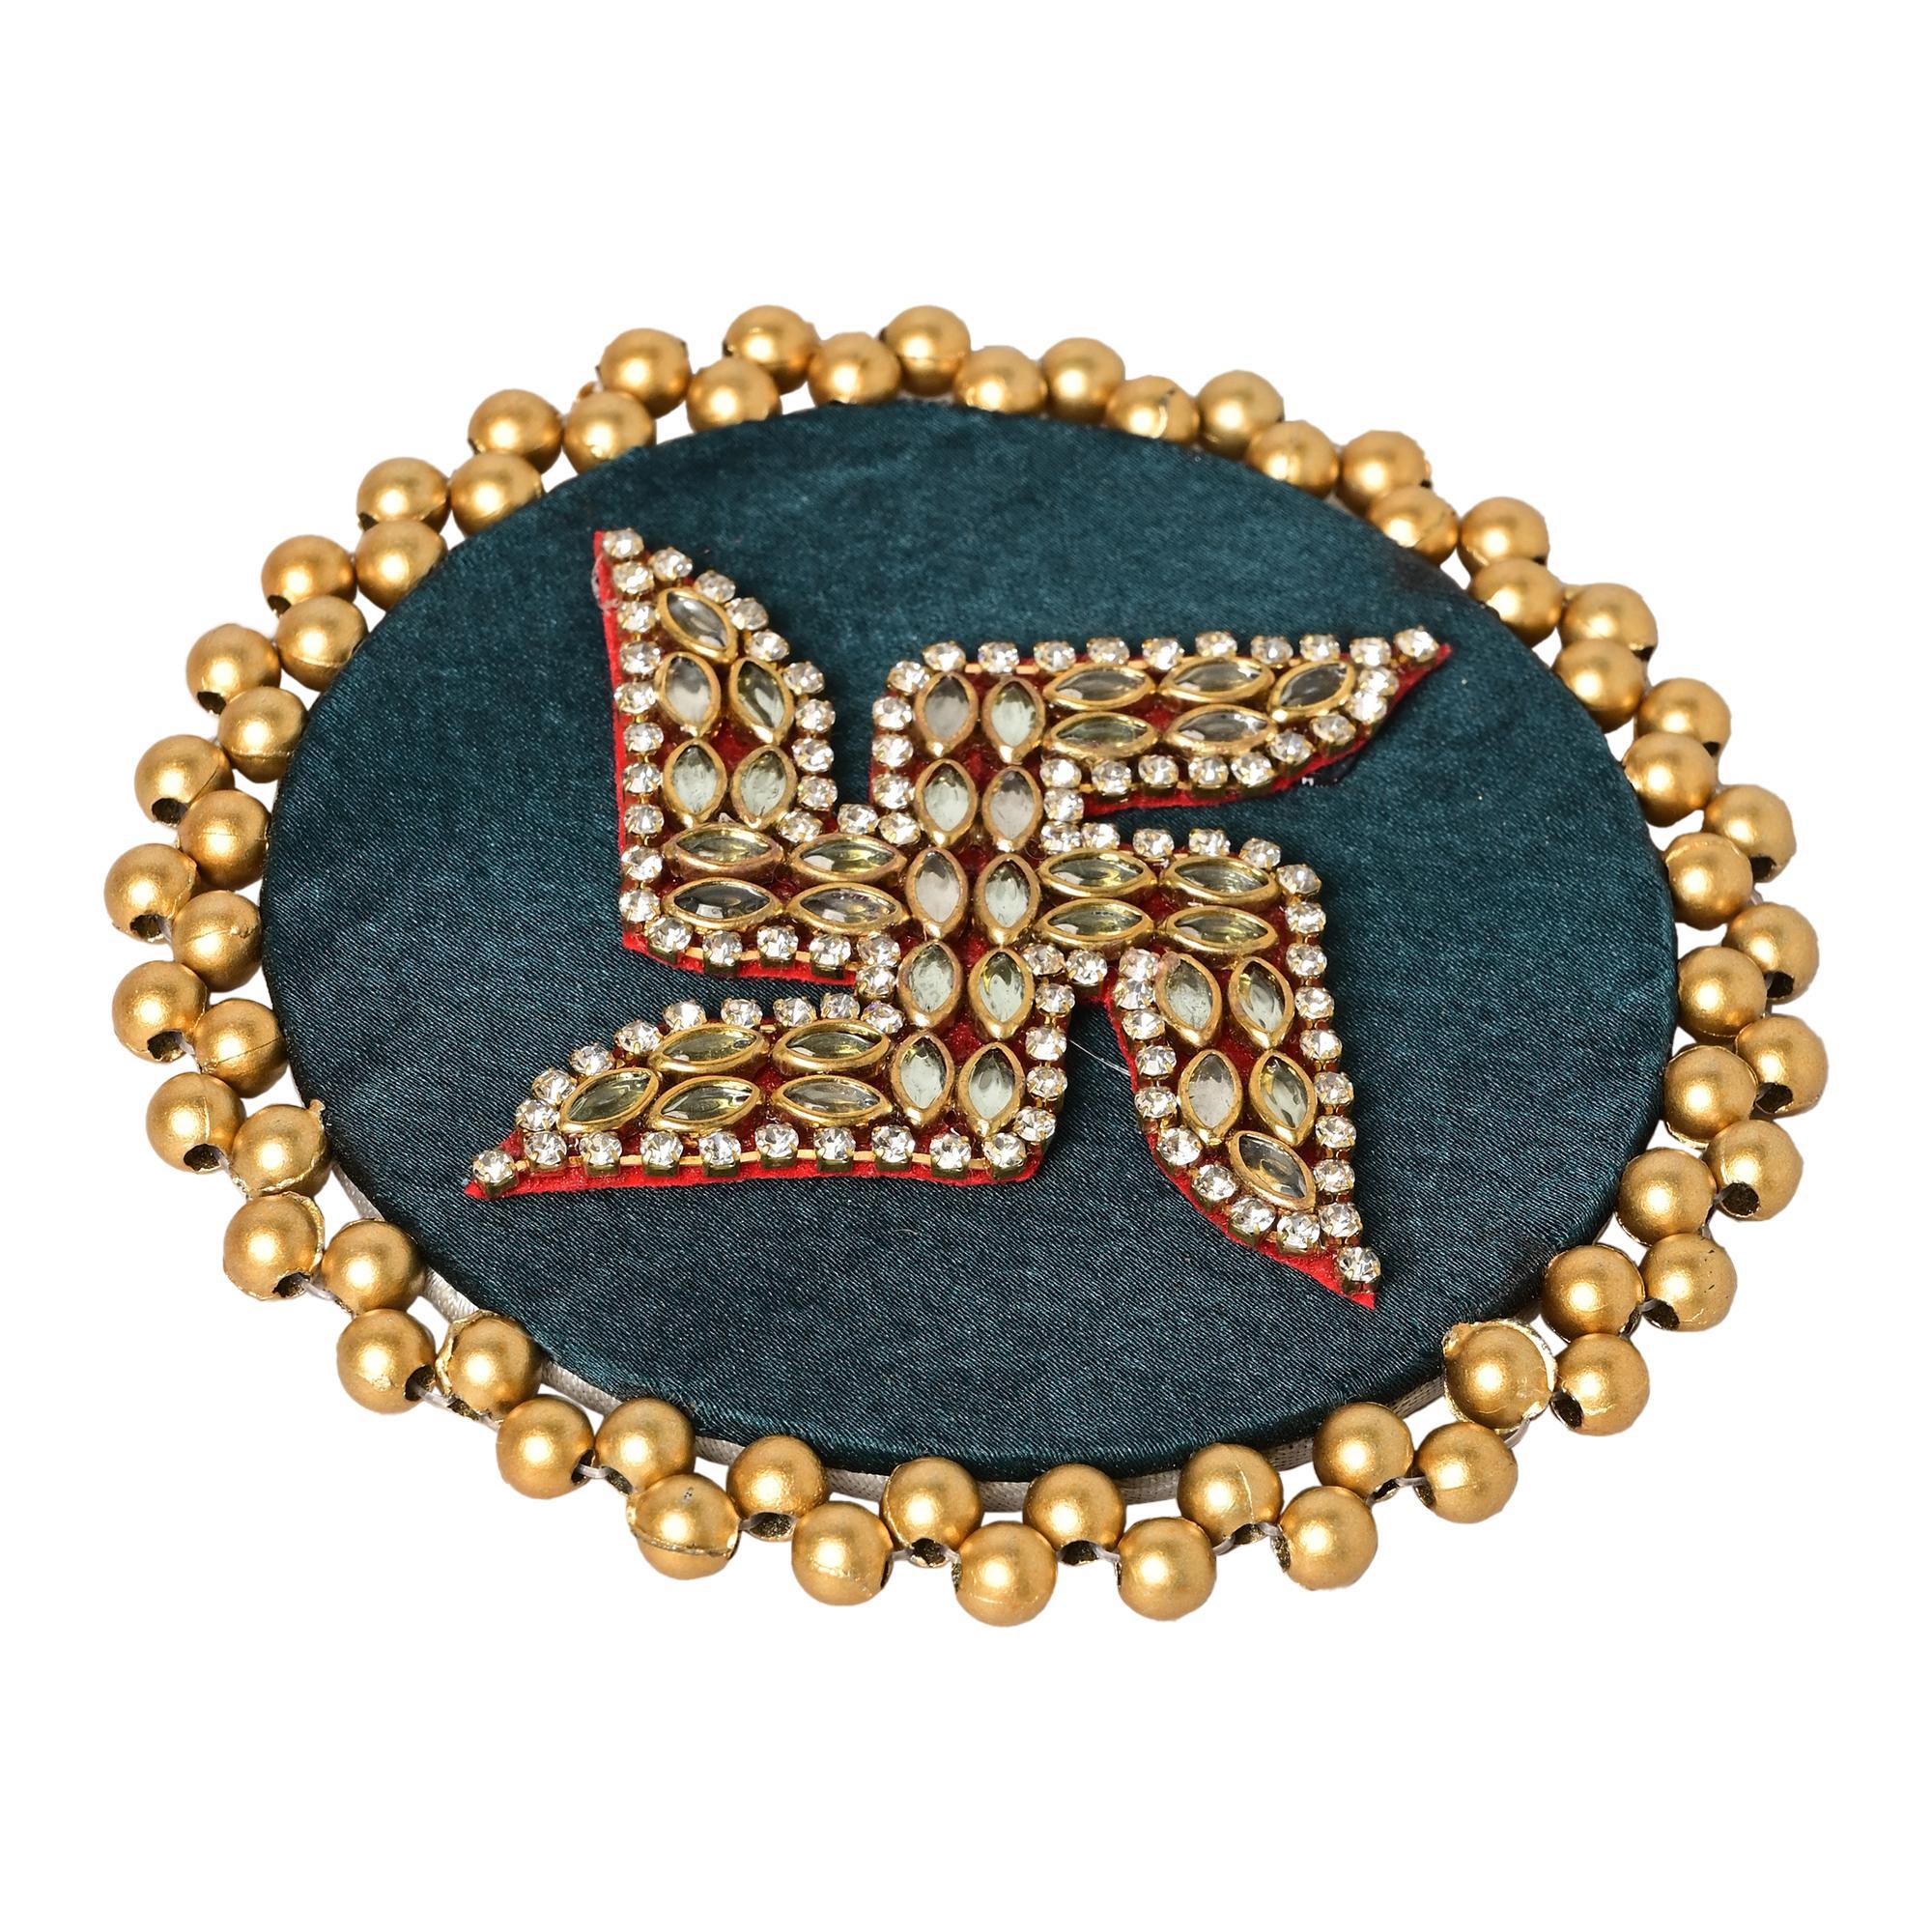
 TINKLE JEWELS Green swastik For home templesRangoli placements, Decorative product For Adult and Old folks (wooden _ Green) Size- 9 cm
Type: Traditional Jewellery
Brand: TINKLE JEWELS
Price: Rs. 149
 Elevate your home mandir or Diwali decorations with our exquisite handmade decorative swastik . Crafted on sturdy MDF and delicately wrapped with vibrant fabric, each swastik is meticulously adorned with intricate moti and kundan embellishments, adding a touch of elegance to your rangoli placements and festive adornments.Perfect for Diwali, home poojas, and various festivals, these swastik bring a traditional charm to your sacred spaces. To maintain their pristine beauty, simply clean them with a clean and dry cloth, and remember to keep them away from water to preserve their intricate detailing and durability.Enhance your home decor with our stunning swastik, designed to infuse your surroundings with auspiciousness and aesthetic appeal.
Features: handcrafted swastik,Decorative product,Rangoli placements , For home temples